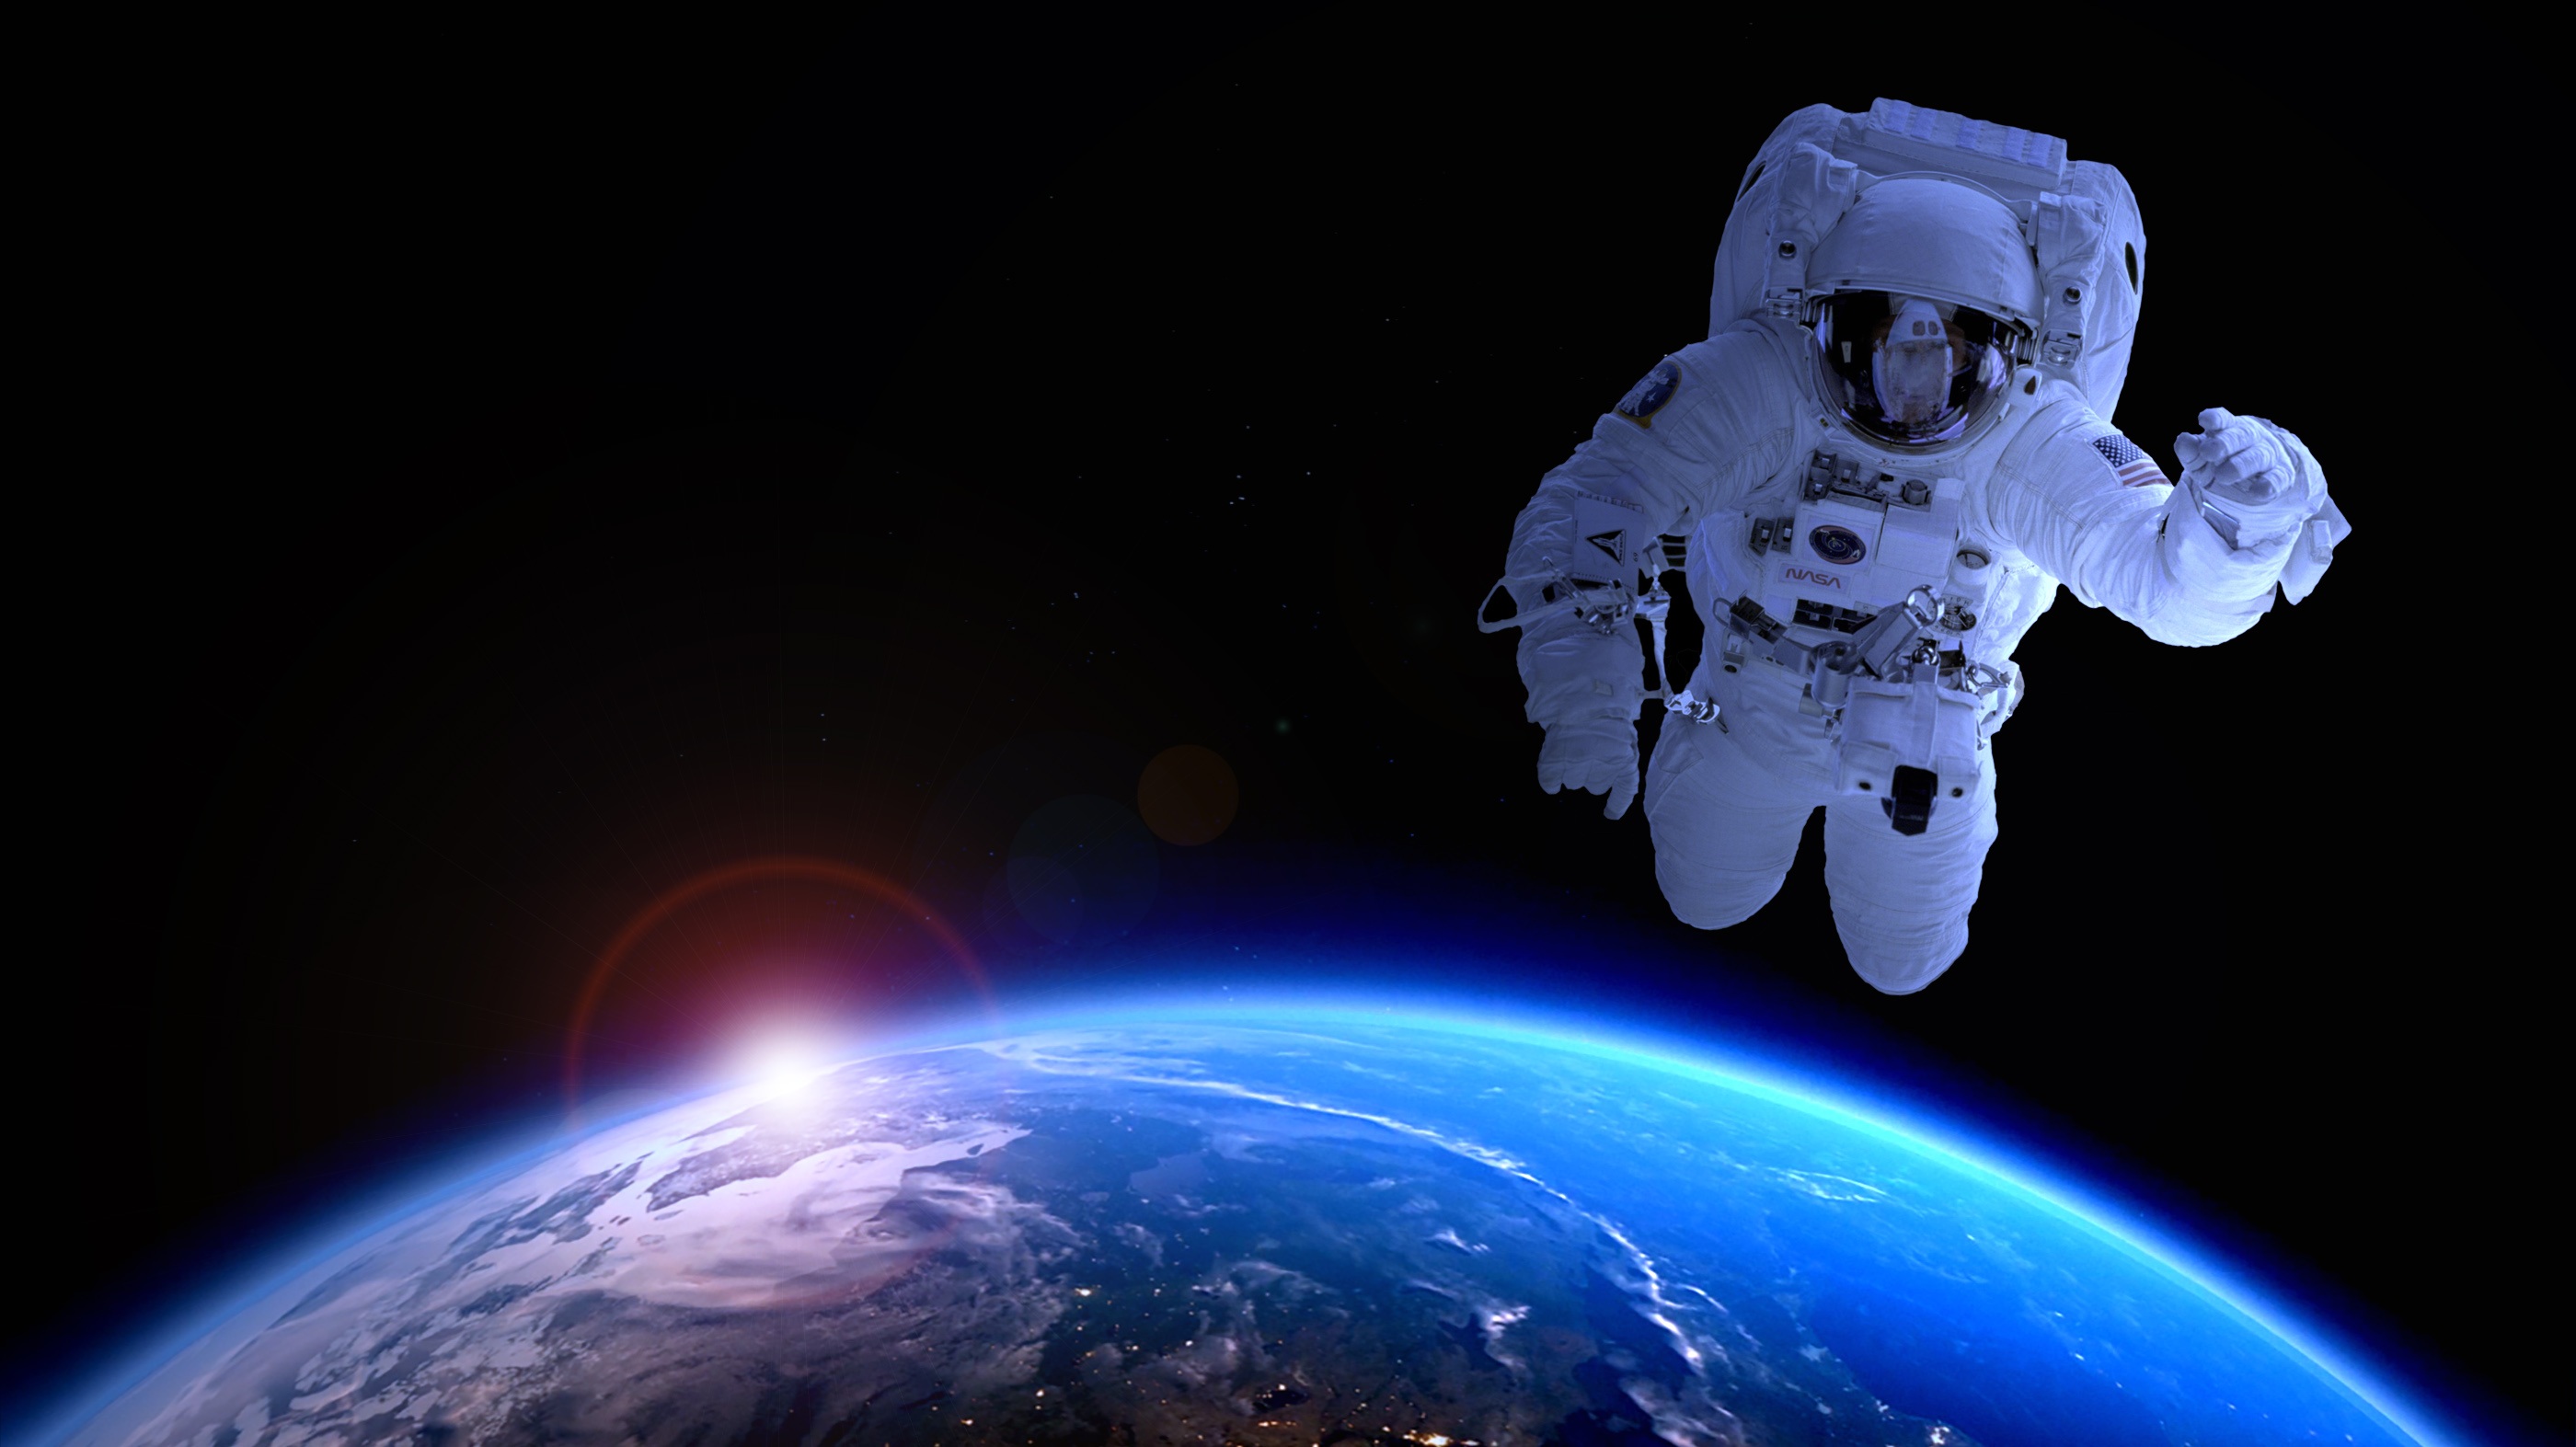
sky, technology, star, cosmos, atmosphere, aviation, space, float, night sky, moon, globe, satellite, astronaut, nasa, outer space, research, science, astronomy, earth, illustration, universe, all, planet, cosmonaut, screenshot, forward, solar system, space travel, astronautics, astronomical object, weightless, zodiac sign, blue planet, atmosphere of earth, space walk